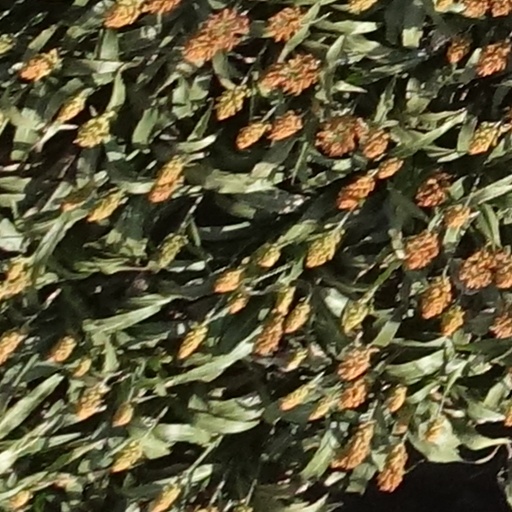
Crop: sorghum